Nucleic acid test

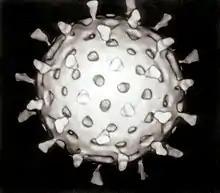
Rotavirus

A nucleic acid test (NAT) is a technique used to detect a particular nucleic acid sequence and thus usually to detect and identify a particular species or subspecies of organism, often a virus or bacterium that acts as a pathogen in blood, tissue, urine, etc. NATs differ from other tests in that they detect genetic materials (RNA or DNA) rather than antigens or antibodies. Detection of genetic materials allows an early diagnosis of a disease because the detection of antigens and/or antibodies requires time for them to start appearing in the bloodstream. Since the amount of a certain genetic material is usually very small, many NATs include a step that amplifies the genetic material—that is, makes many copies of it. Such NATs are called nucleic acid amplification tests (NAATs). There are several ways of amplification, including polymerase chain reaction (PCR), strand displacement assay (SDA), transcription mediated assay (TMA), and loop-mediated isothermal amplification (LAMP).